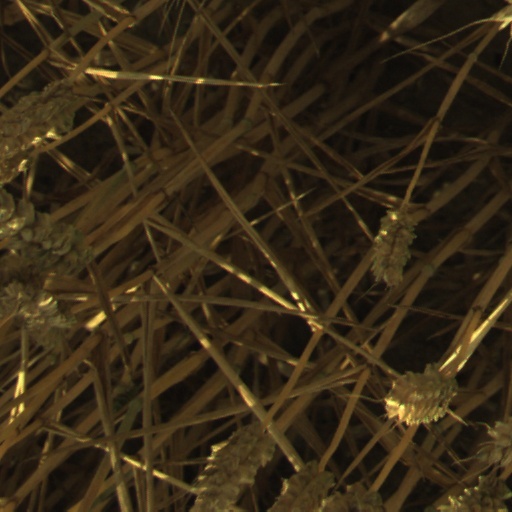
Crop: wheat